List of churches in the Roman Catholic Diocese of Kalamazoo

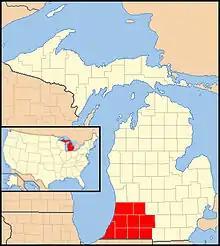
Diocese of Kalamazoo in red

This is a list of current and former Roman Catholic churches in the Roman Catholic Diocese of Kalamazoo. The diocese is located in the southwestern portion of Michigan's lower peninsula and includes more than 55 churches in the cities of Battle Creek and Kalamazoo and the counties of Allegan, Van Buren, Berrien, Cass, Saint Joseph, Kalamazoo, Branch, Calhoun, and Barry.